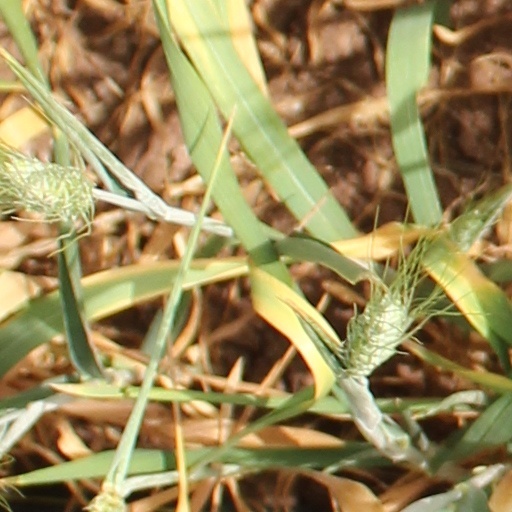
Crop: wheat